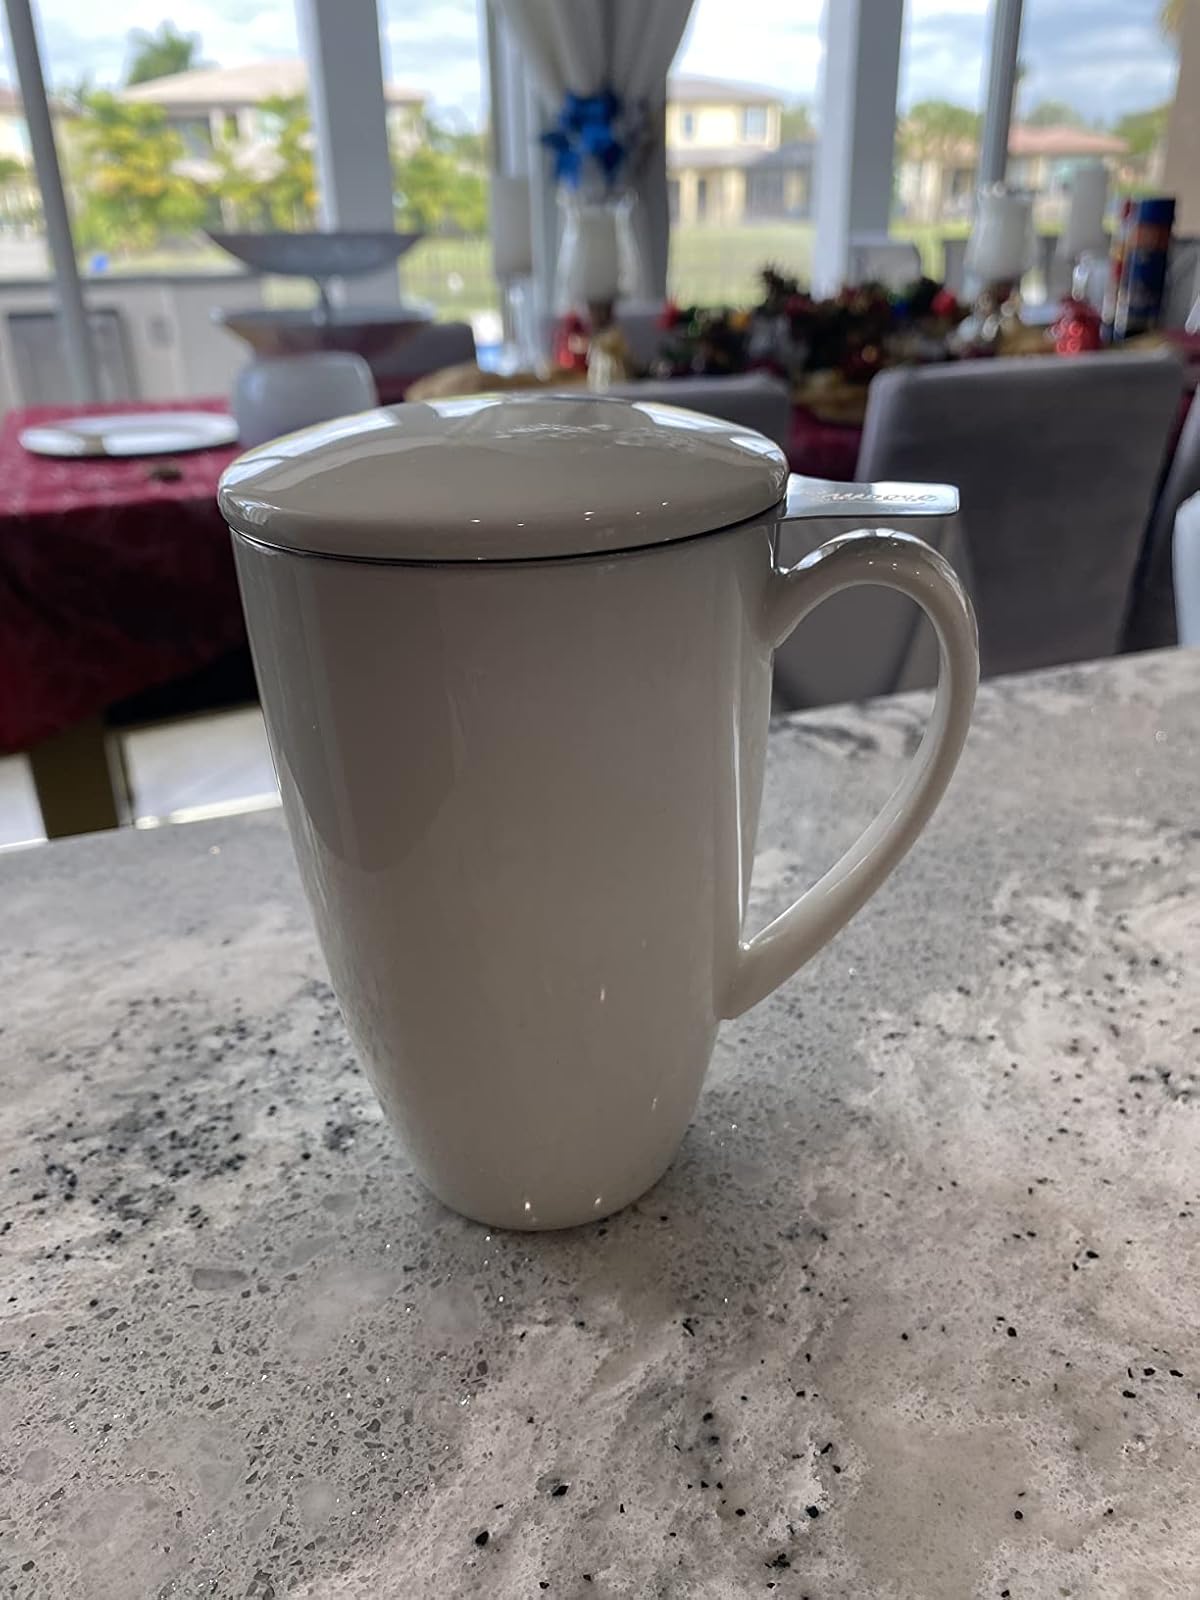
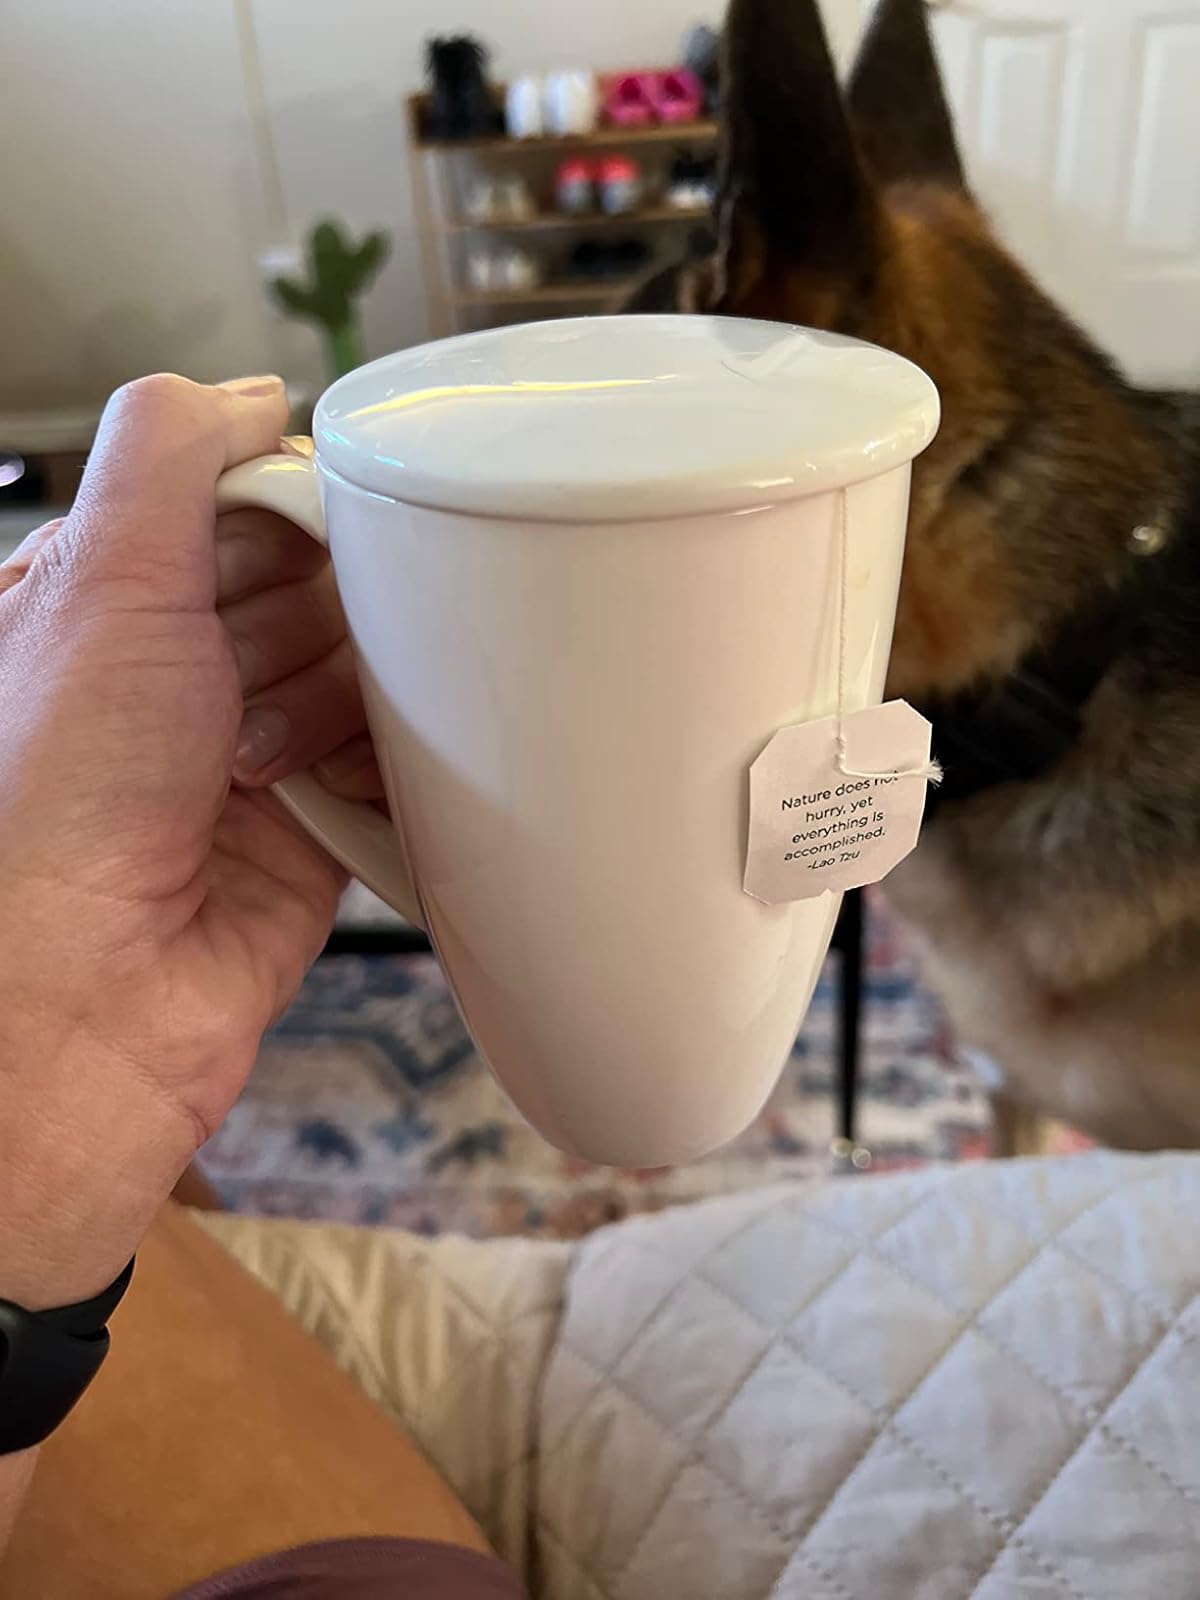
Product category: items_mug
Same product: yes